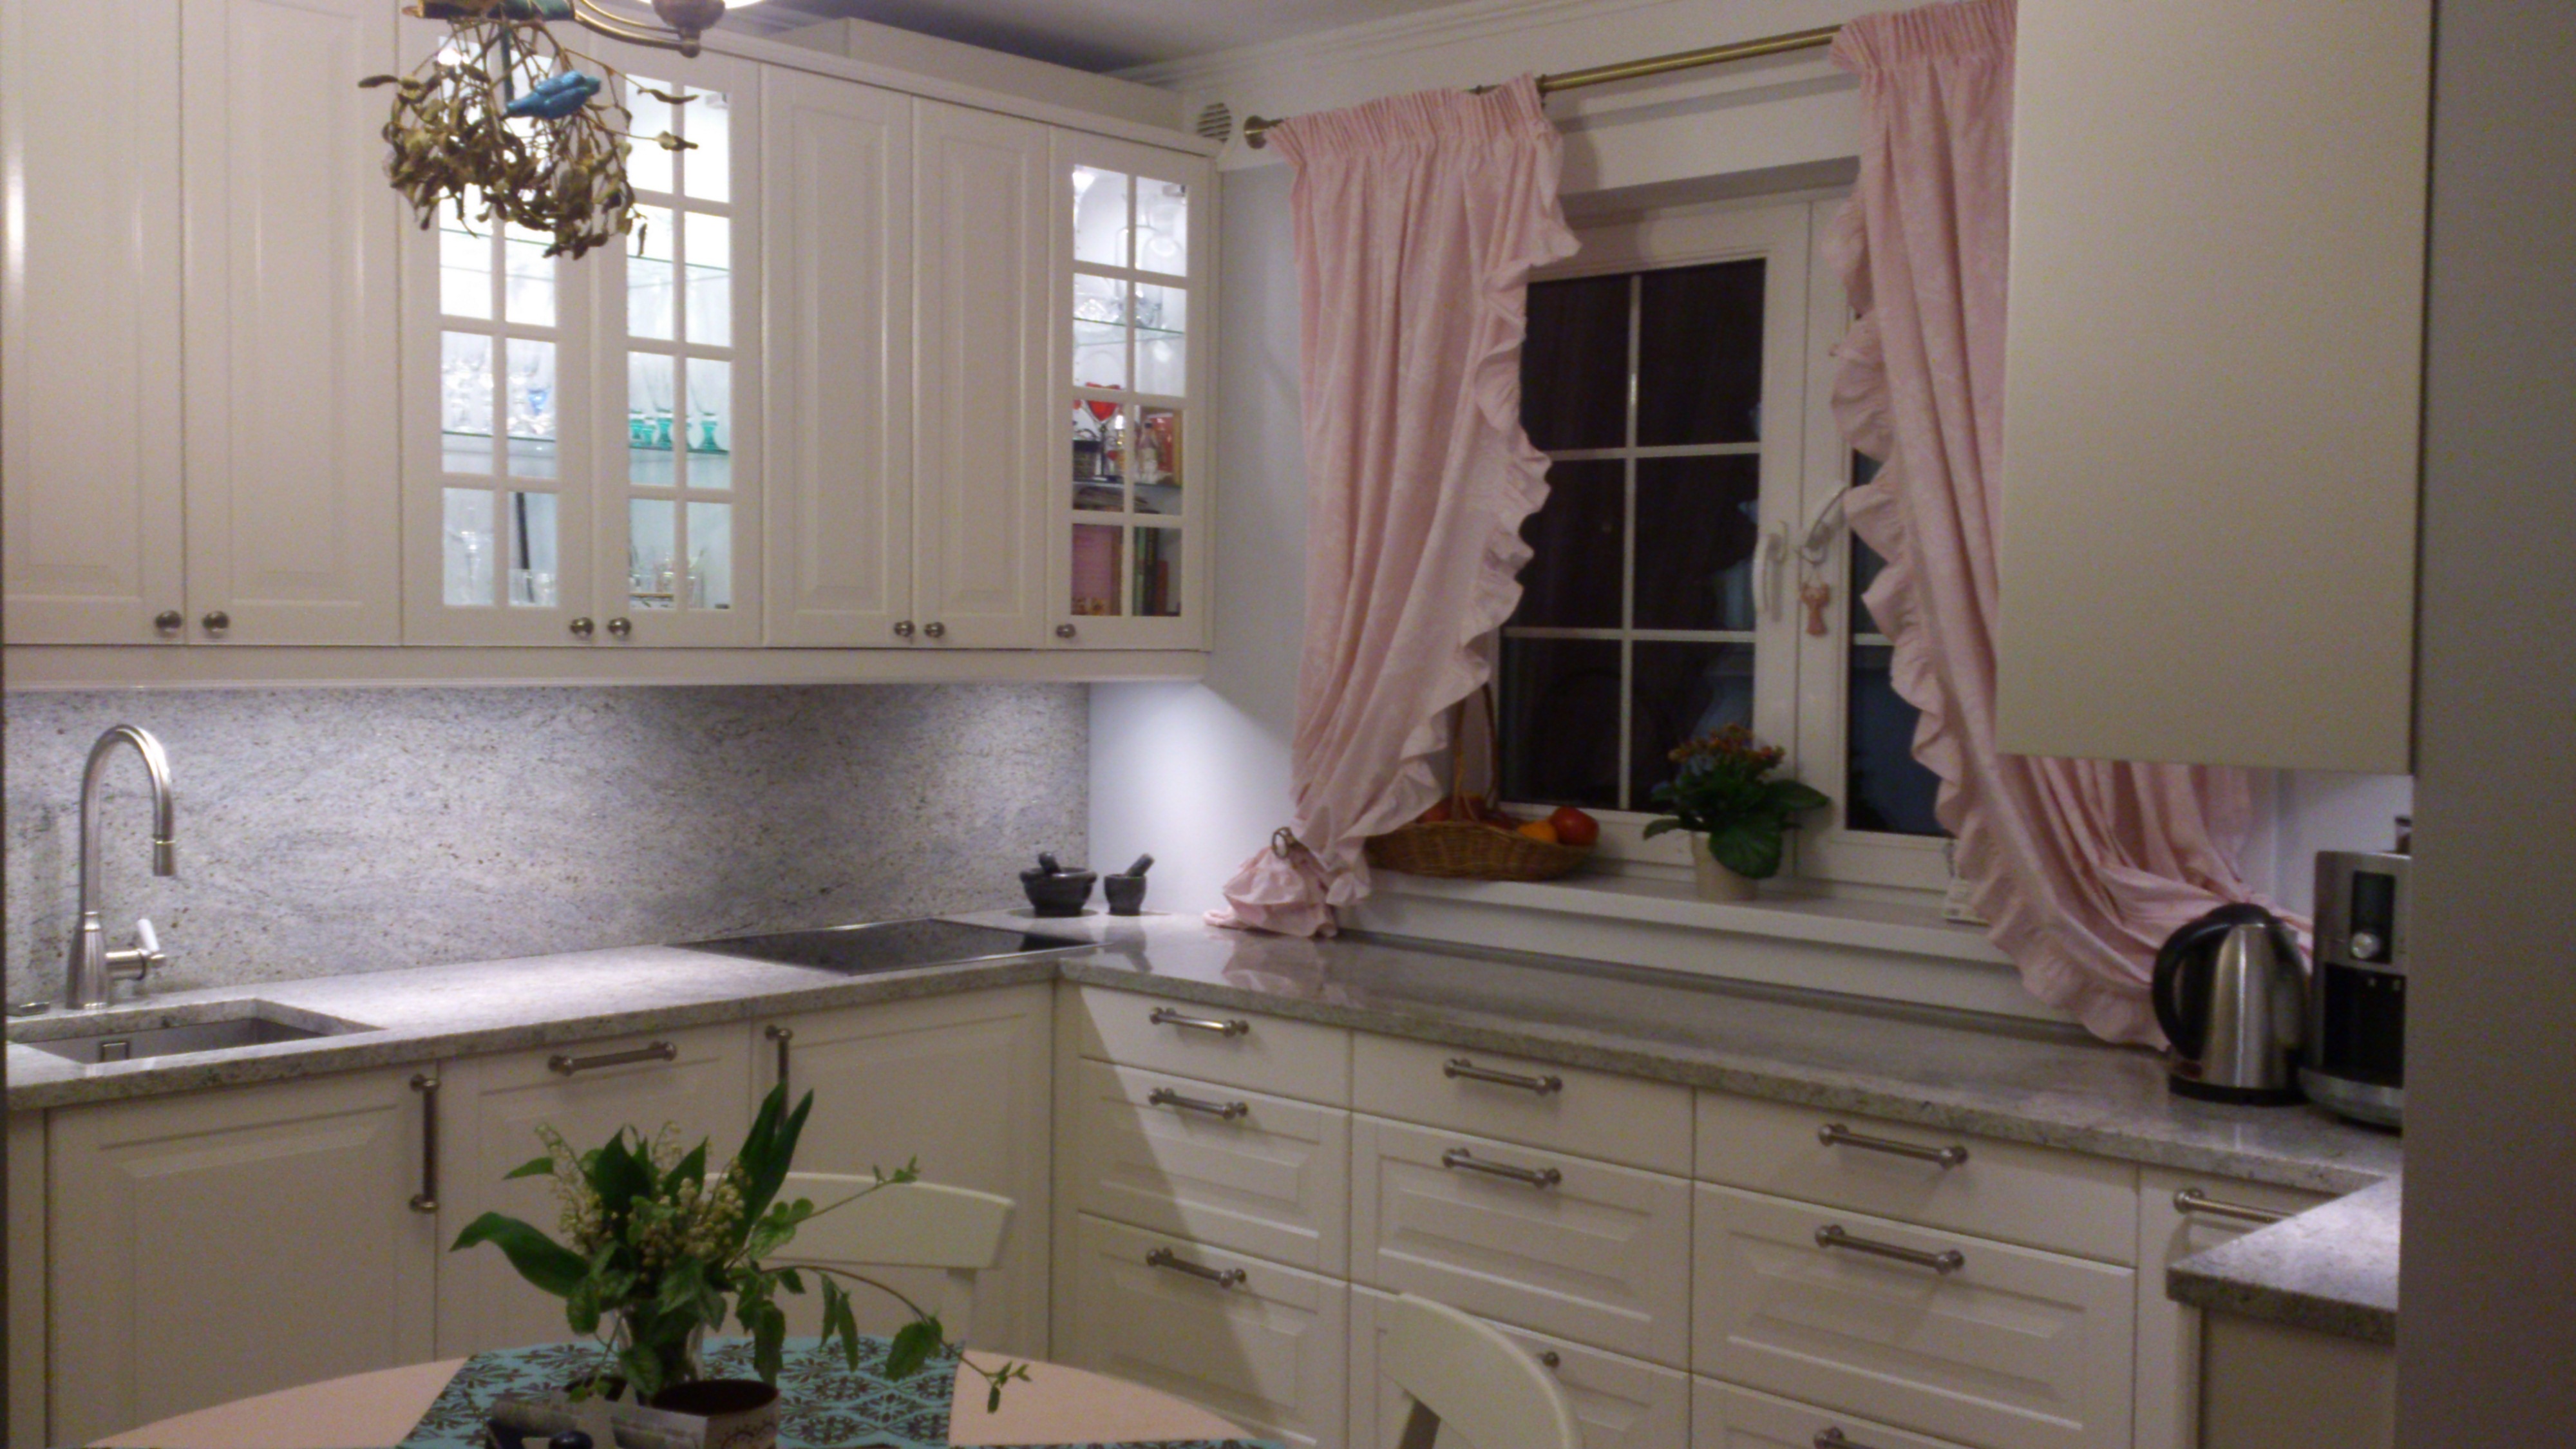
floor, home, cottage, kitchen, property, living room, furniture, room, apartment, material, countertop, interior design, hardwood, estate, real estate, cabinetry, cuisine classique, white kitchen